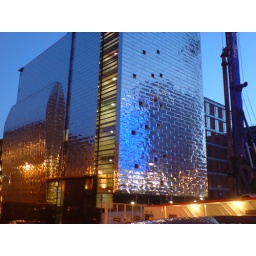
a shiny building in glasgow (sony ericsson cybershot camera phone 3.2MP)